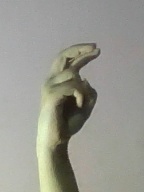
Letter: zay